Villa of the Papyri

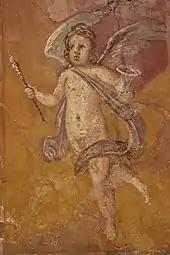
Fresco from the Villa

The luxury of the villa is evidenced not only by the many works of art, but especially by the large number of rare bronze statues found there, all masterpieces. The villa housed a collection of at least 80 sculptures of magnificent quality, many now conserved in the Naples National Archaeological Museum. Among them is the bronze "Seated Hermes", found at the villa in 1758. Around the bowl of the atrium "impluvium" were 11 bronze fountain statues depicting Satyrs pouring water from a pitcher and Amorini pouring water from the mouth of a dolphin. Other statues and busts were found in the corners around the atrium walls.